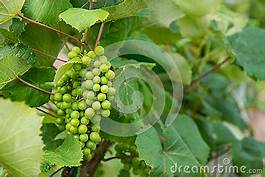
Label: Grapes